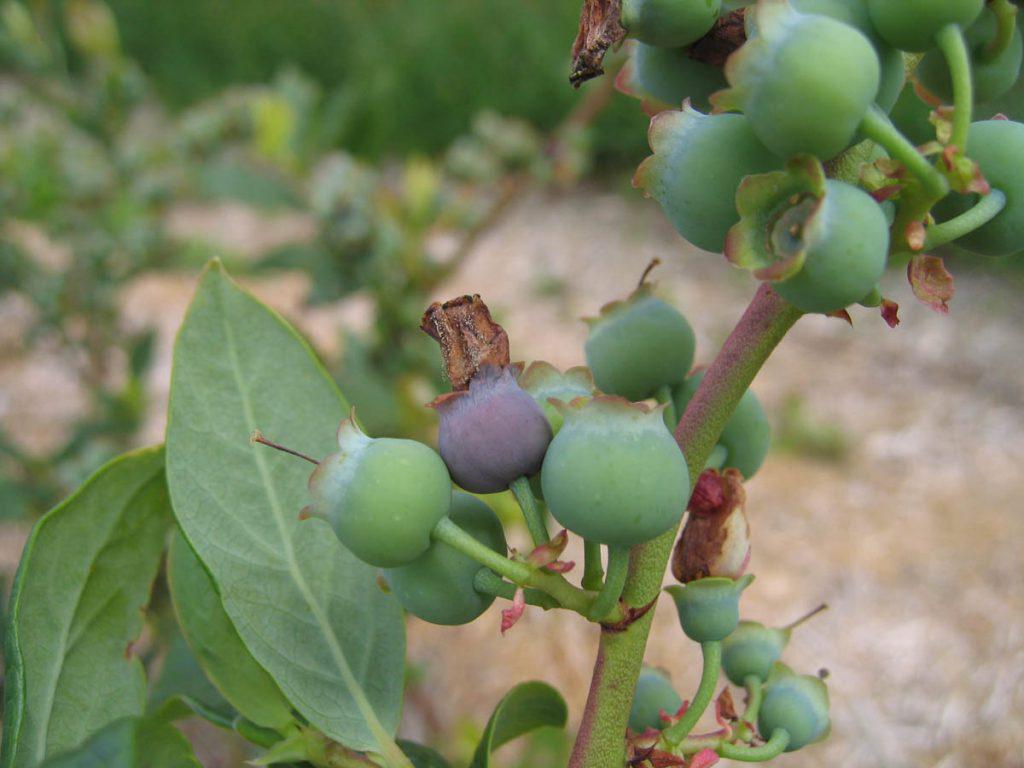
Plant: Blueberry
Disease: blueberry botrytis blight